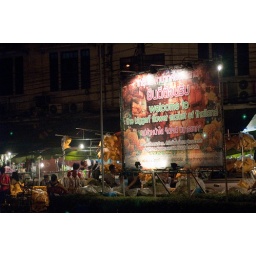
The "biggert" flower market in Thailand